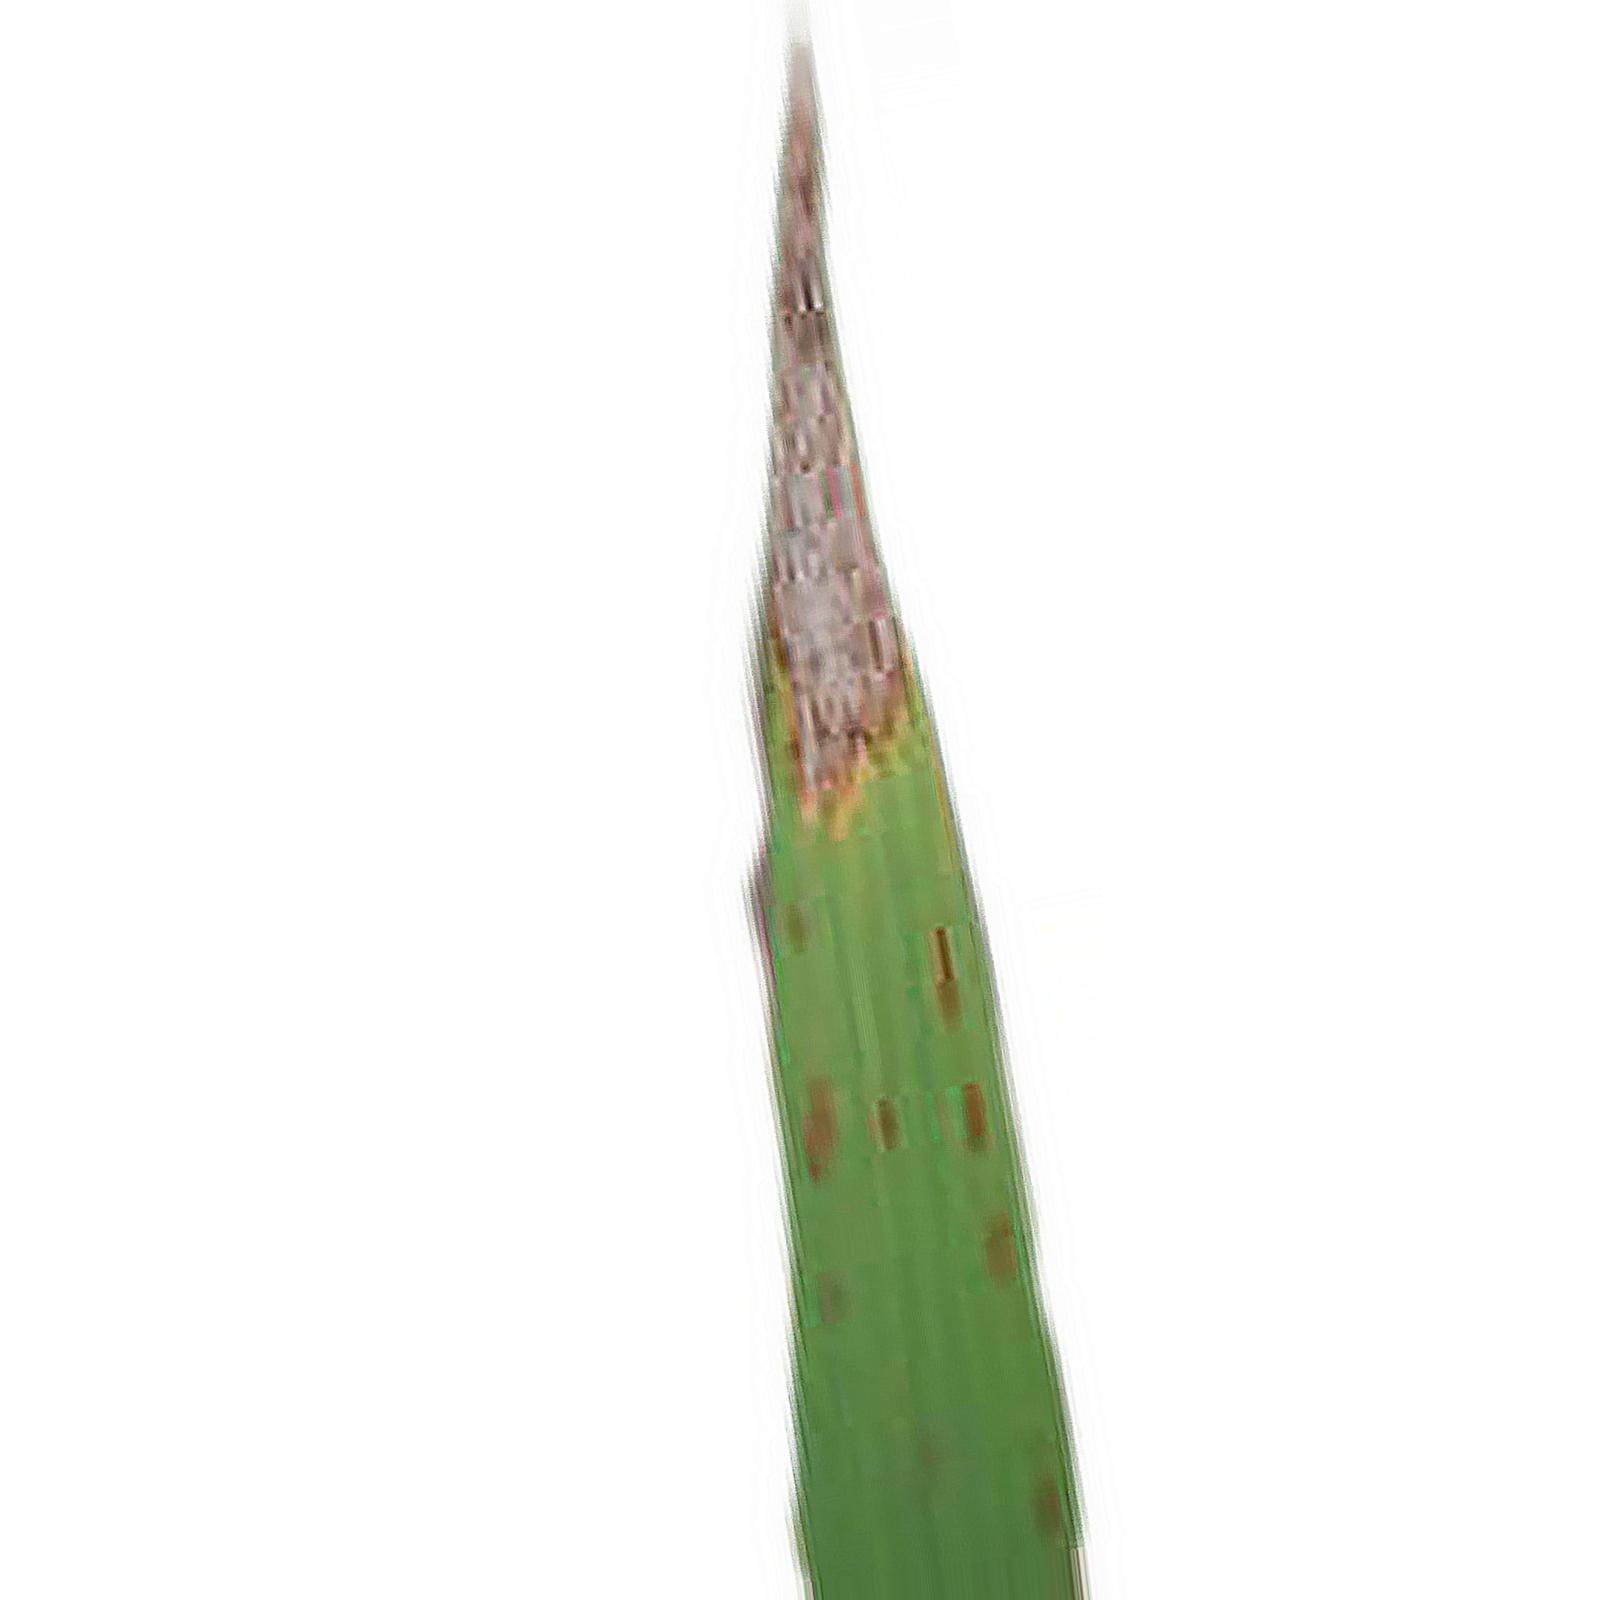
Nhãn: Bệnh Cháy lá ( Leaf scald )